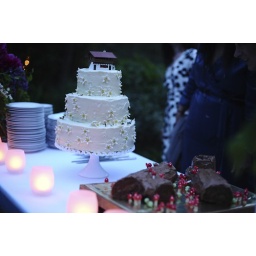
Little red mushrooms and green acorns by Christina!